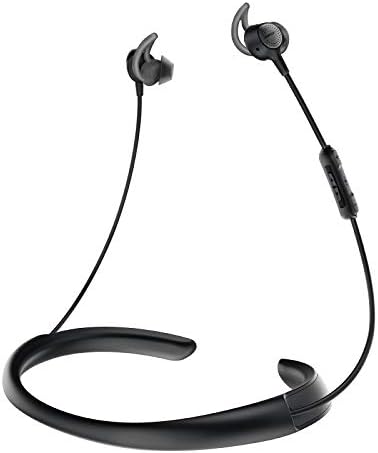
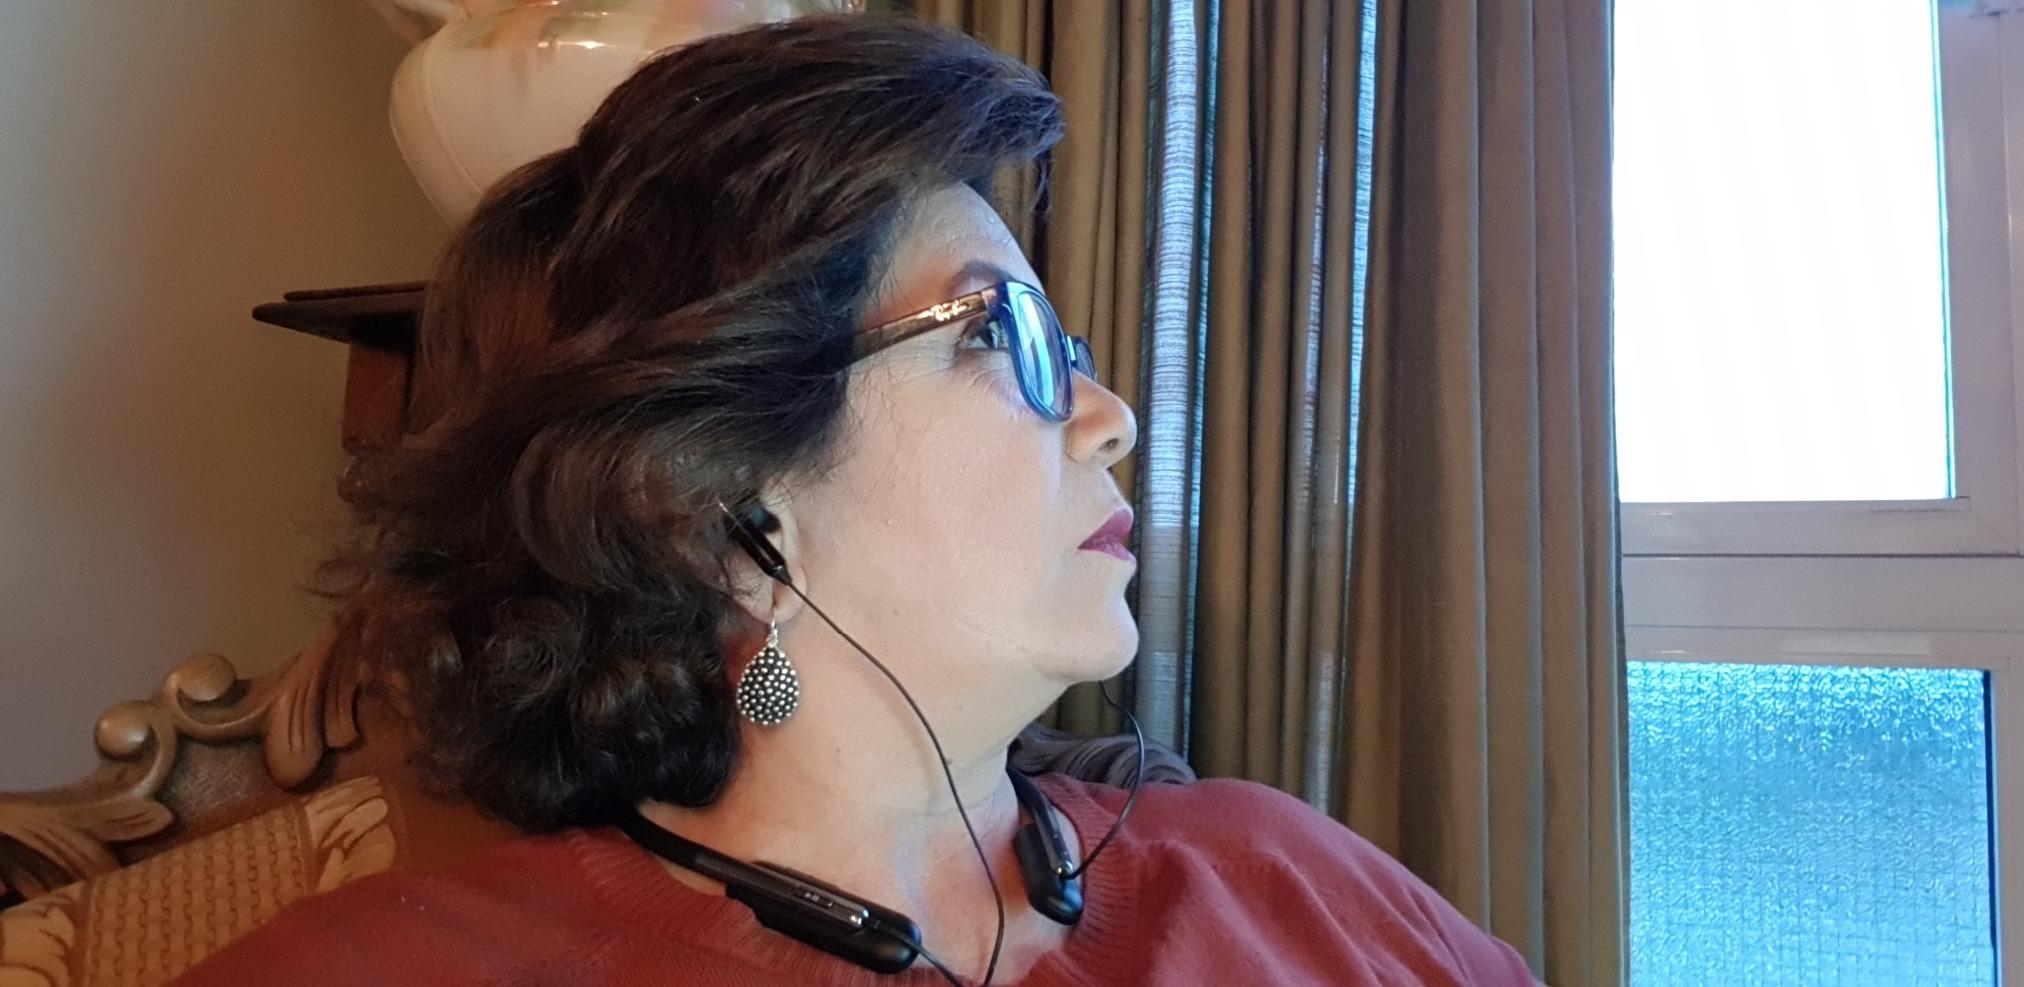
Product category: headphones
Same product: no